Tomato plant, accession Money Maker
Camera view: horizontal (90 deg, fisheye); turntable rotation: 330 degrees
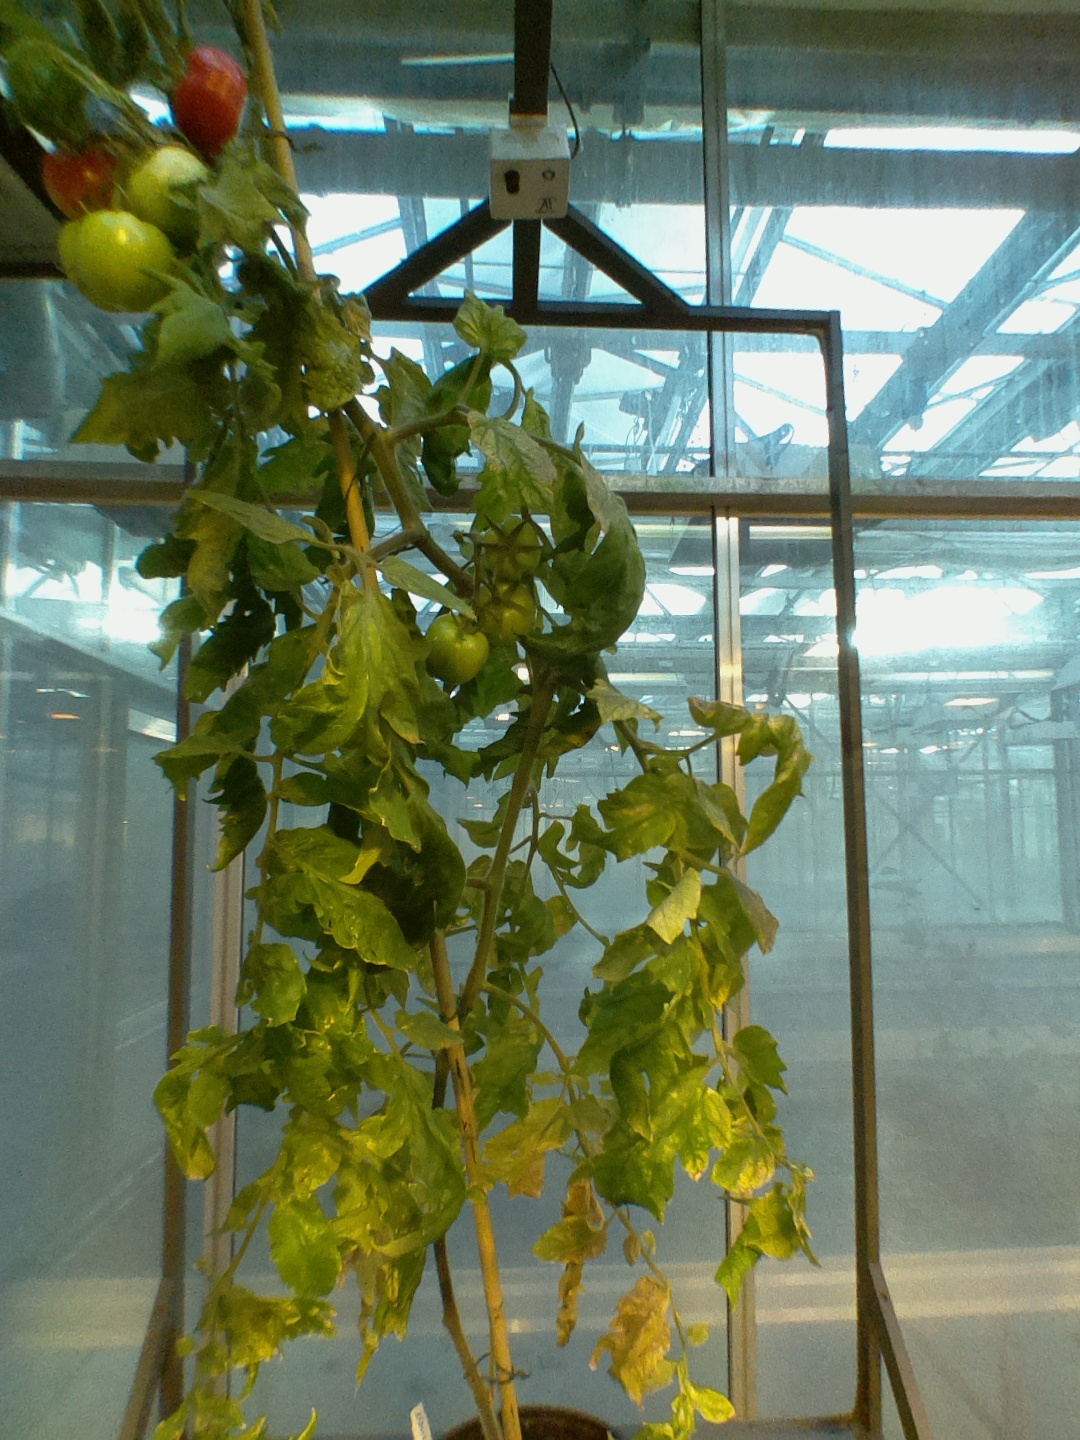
BBCH growth stage 82: 20%-30% of fruits show typical fully ripe color